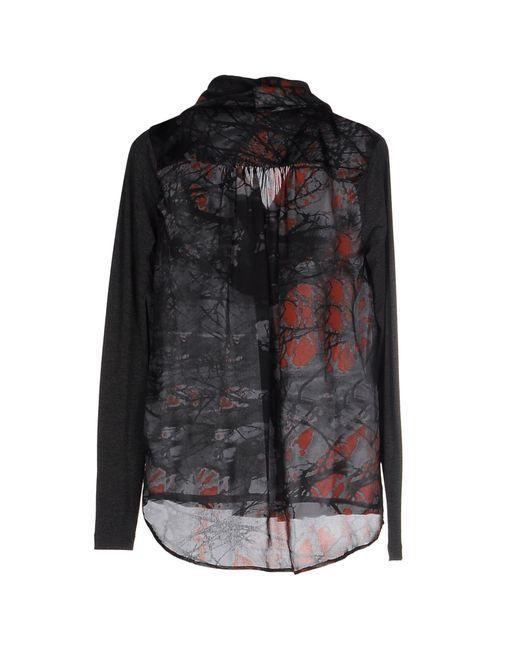
Etros Santa Barbara Hemd aus Seidentüll mit Paisley-Motiv in den Farben